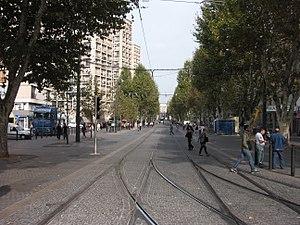
Belsunce est un des quartiers du centre-ville de Marseille, près de la Canebière. Il tient son nom du collège Belsunce des Jésuites au XIVᵉ siècle. Autrefois, le quartier se structurait autour de congrégations religieuses dont celles des Recolettes ou des Trinitaires. Son nom fait aussi référence à Monseigneur François-Xavier de Belsunce de Castelmoron, évêque de Marseille resté célèbre pour son dévouement lors de la Peste de Marseille.
Le 1ᵉʳ arrondissement de Marseille est situé dans l'hyper-centre de la ville, à l'est du Vieux-Port, il est traversé d'ouest en est par la Canebière et est divisé en six quartiers officiels : Belsunce, Le Chapitre, Noailles, Opéra, Saint-Charles et Thiers ainsi qu'une partie du quartier de La Plaine. Il fait partie du premier secteur de la ville.